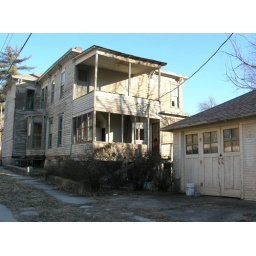
back view - two screened in porches on the first floor and one on the second floor that comes off the bedroom